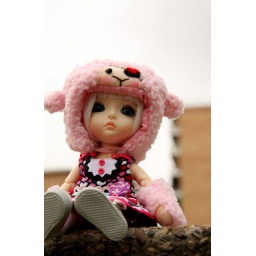
cute hat &amp;amp; paws by pei &amp;lt;3. dress &amp;amp; pinafore by me.